Judith Montefiore

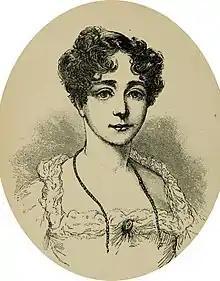

Judith, Lady Montefiore (née Barent Cohen; 20 February 1784 – 24 September 1862) was a British linguist, musician, travel writer, and philanthropist. She was the wife of Sir Moses Montefiore. She authored the first Jewish cook book written in English.